Nassir Little

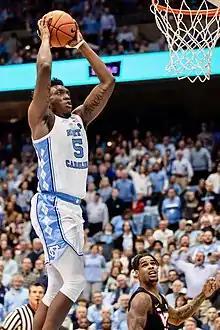
Little jumps for a slam dunk in 2019.

Little committed to play for North Carolina on October 4, 2017. He made his debut for the Tar Heels on November 6, 2018, recording 7 points, 3 assists, and 2 blocks during North Carolina's 78–67 victory over Wofford. Little scored a career-high 23 points to go along with 6 rebounds and 3 assists as North Carolina defeated Virginia Tech 103–82.